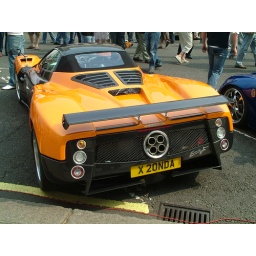
A shiny yellow ZondaGumball 3000 in London in 2007